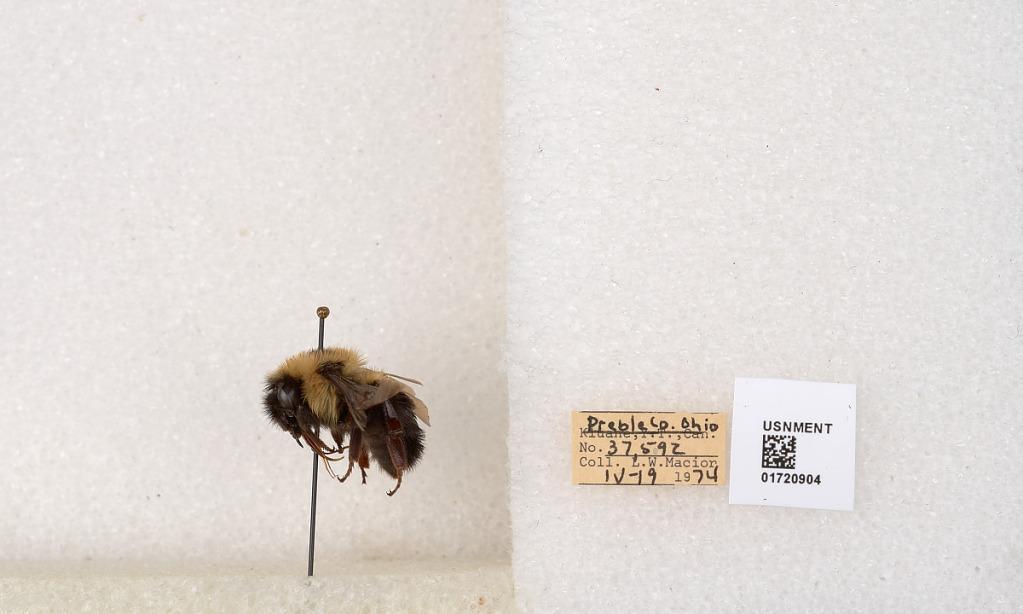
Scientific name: Bombus bimaculatus Cresson
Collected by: L. Macior
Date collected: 1974-4-19
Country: United States
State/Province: Ohio
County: Preble
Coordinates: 39.7416, -84.648